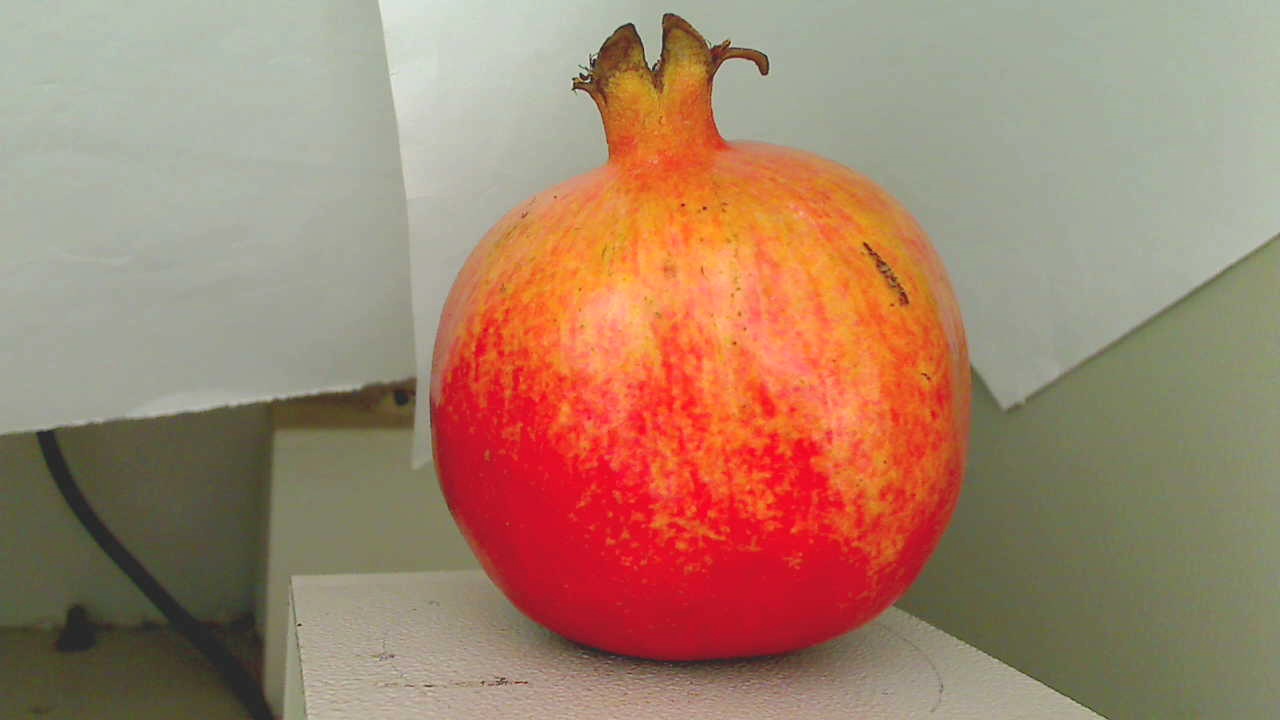
Grade: grade-2
Quality: quality-4